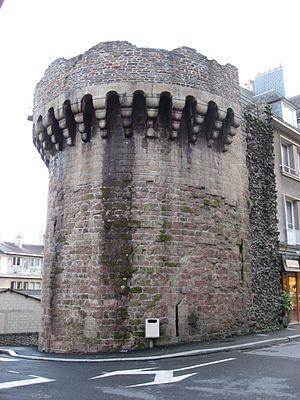
La tour Saint-Sauveur est un édifice situé à Vire Normandie, en France.
Vire est une ancienne commune française du Bocage virois, située dans le département du Calvados et la région Normandie, devenue le 1ᵉʳ janvier 2016 une commune déléguée au sein de la commune nouvelle de Vire Normandie.
Cette liste regroupe une partie des monuments historiques du Calvados.